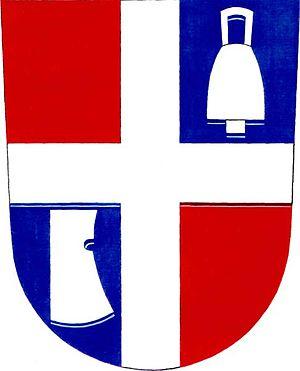
Rusava est une commune du district de Kroměříž, dans la région de Zlín, en République tchèque. Sa population s'élevait à 578 habitants en 2018.